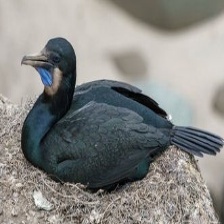
Species: BRANDT CORMARANT
Scientific name: PHALACROCORAX PENICILLATUS